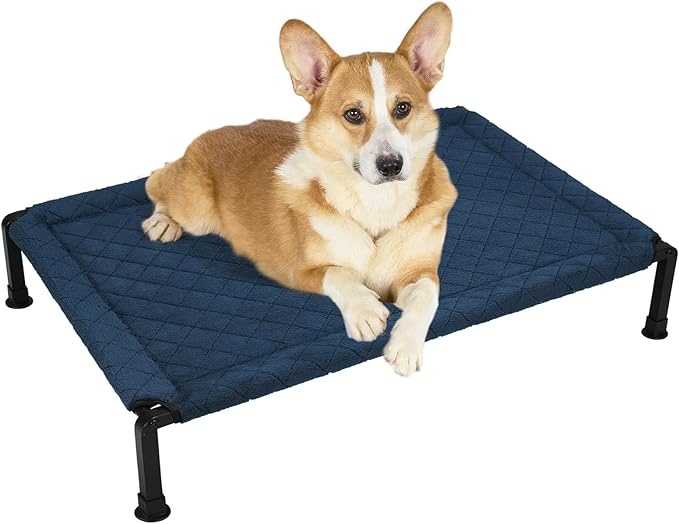
Veehoo Soft Plush Elevated Dog Bed, Raised with Heavy Duty Frame, Non-Slip Silicon Feet, Washable & Breathable Pet Cot for Indoor/Outdoor Use, 35" x 22", Navy Blue, CWC2432A
About This Elevated Dog Bed with Plush Fluffy Sleeping Area: The dog bed frame measures 35" x 22" x 7" (89 x 56 x 18 cm), supports up to 70lbs, suitable for pets up to inches ( cm) in length. Ideal for a normal adult English Bulldog, Samoyed etc. Deluxe Plush Sleeping Surface: This raised dog bed features a cuddly soft plush faux fur main sleep surface, gentle on noses and paws for enhanced snuggling comfort, warm and cozy, and the reverse side is cool Teslin mesh fabric, durable and suitable for all-season use Enhanced Durability: One Piece Tubing Sturdy Design resists bending, and the heavy-duty frame is thicker than other normal beds, ensuring lasting durability. With anti-slidding silicon feet, this elevated dog cot offers superior stability, making it a safe and reliable choice for even the most active pets. Washable Dog Bed: This plush dog beds is easy to clean—simply hose it off or remove the microfleece mat for machine washing. Say goodbye to pet odors, dirt, and excessive hair, ensuring a hygienic resting place for your pet. Versatile Use: This Plush Pet Bed offers a cleaner, drier, and healthier sleeping experience compared to the ground. Perfect for both indoor and outdoor use, this dog bed is ideal for lounging at home or enjoying sunbathing in the backyard. Overview Brand : Veehoo Breed Recommendation : Medium Special Feature : Calming, Non Skid Bottom, Plush Fluffy Sleeping Area Material : Deluxe Plush, Powder-Coated Steel, Rubber, Teslin Mesh Product Dimensions : 35"L x 22"W x 7"Th
Brand: Veehoo
Category: Animals & Pet Supplies > Pet Supplies > Pet Beds > Pet Cots